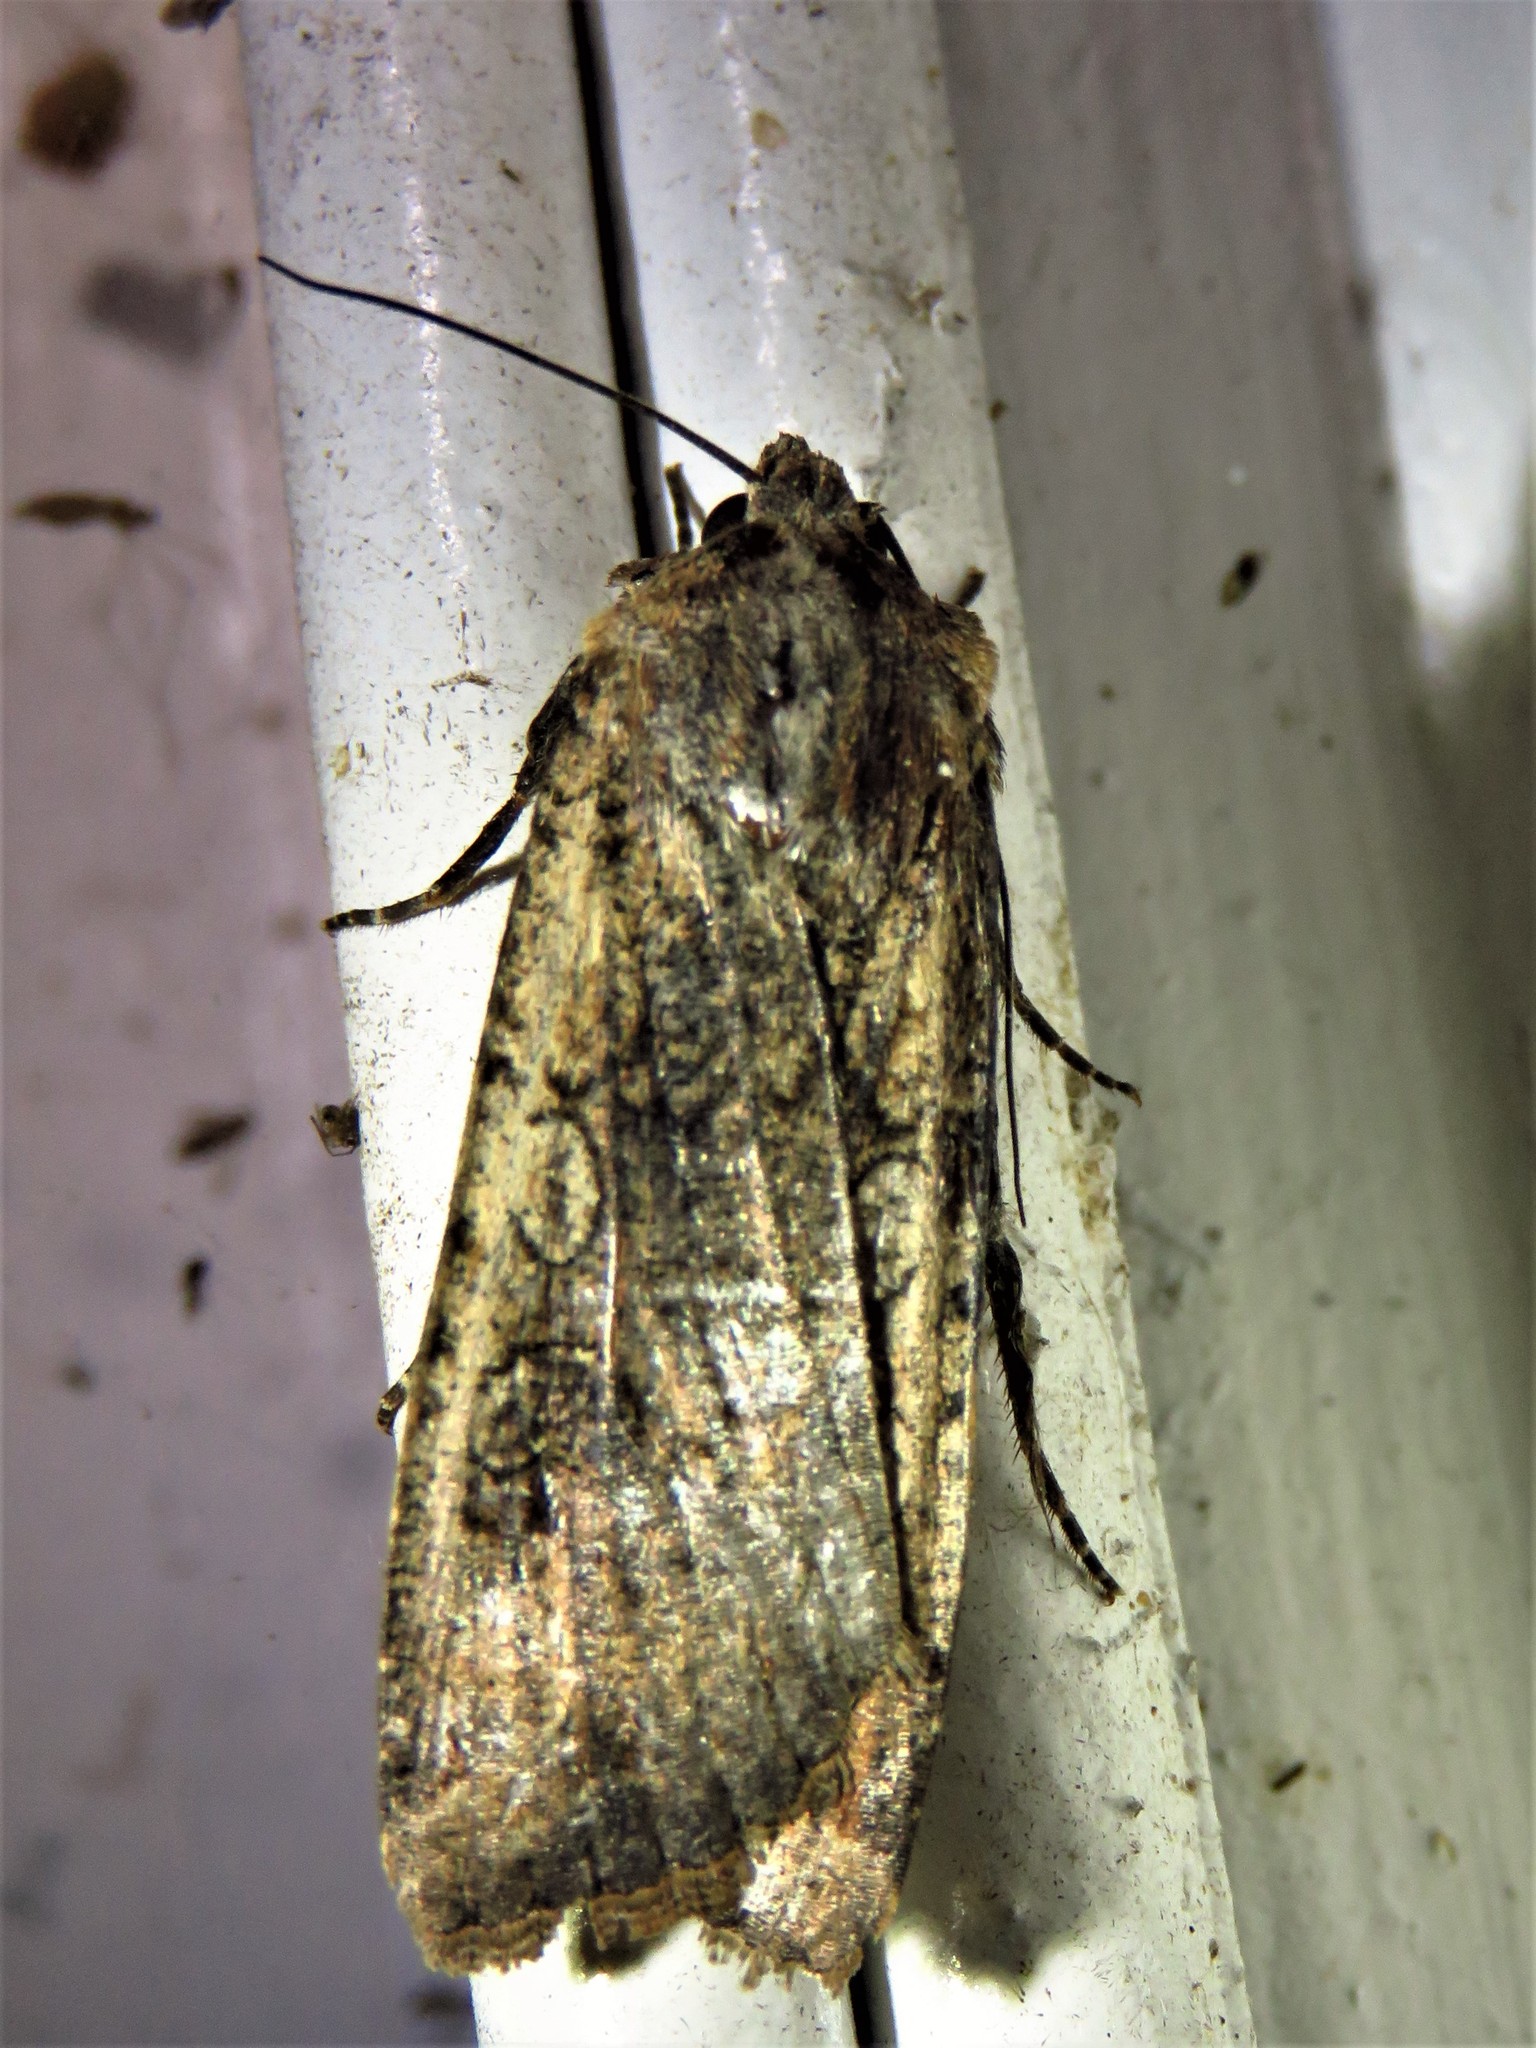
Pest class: cutworms